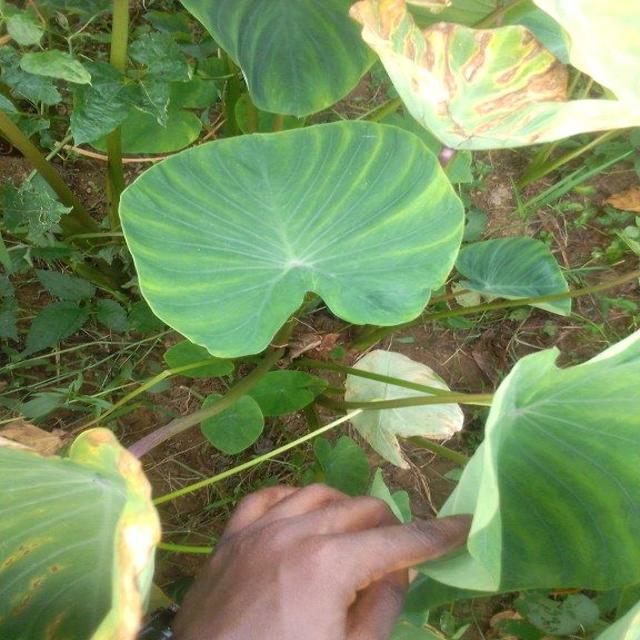
Label: Healthy